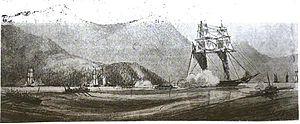
Esquisse de l'engagement entre l'Experiment et les barques des corsaires, lors du Combat naval du 1er janvier 1800. Au fond, les cargos américaines escortés tentent de s'éloigner de la zone de combat.
Le combat naval du 1ᵉʳ janvier 1800 opposa des corsaires haïtiens à des bâtiments américains au cours de la Quasi-guerre. Elle se déroula au large des côtes de l'actuelle Haïti, à proximité de l'île de La Gonâve, dans le golfe de la Gonâve. La bataille opposa un convoi de navire marchands américains escorté par la goélette de la marine américaine Experiment à une flottille de barques armées menée par des équipages de corsaires haïtiens.